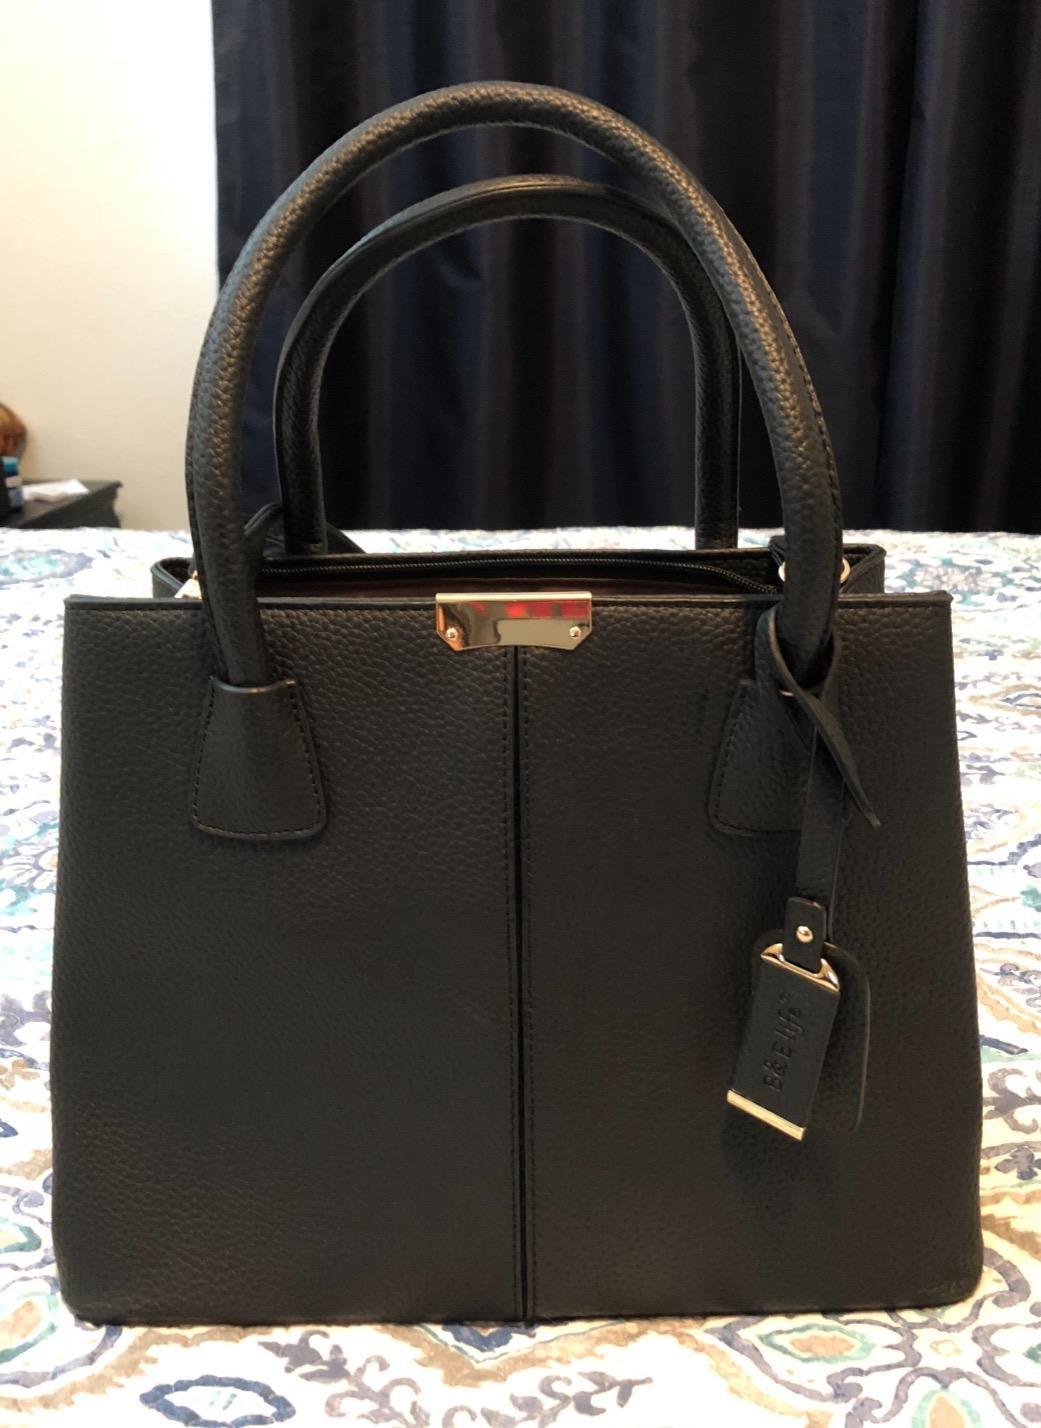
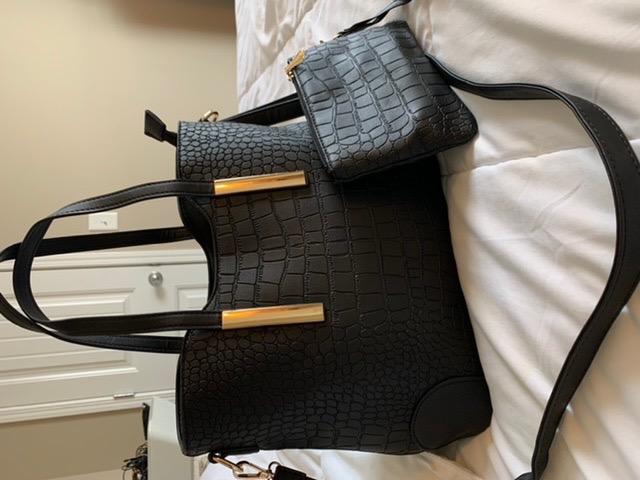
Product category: accessories_handbag
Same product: no